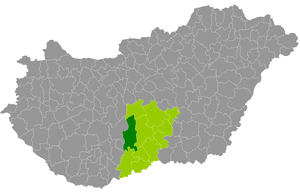
Le district de Kalocsa est un des 11 districts du comitat de Bács-Kiskun en Hongrie. Créé en 2013, il rassemble 21 localités dont Kalocsa, le chef-lieu du district.